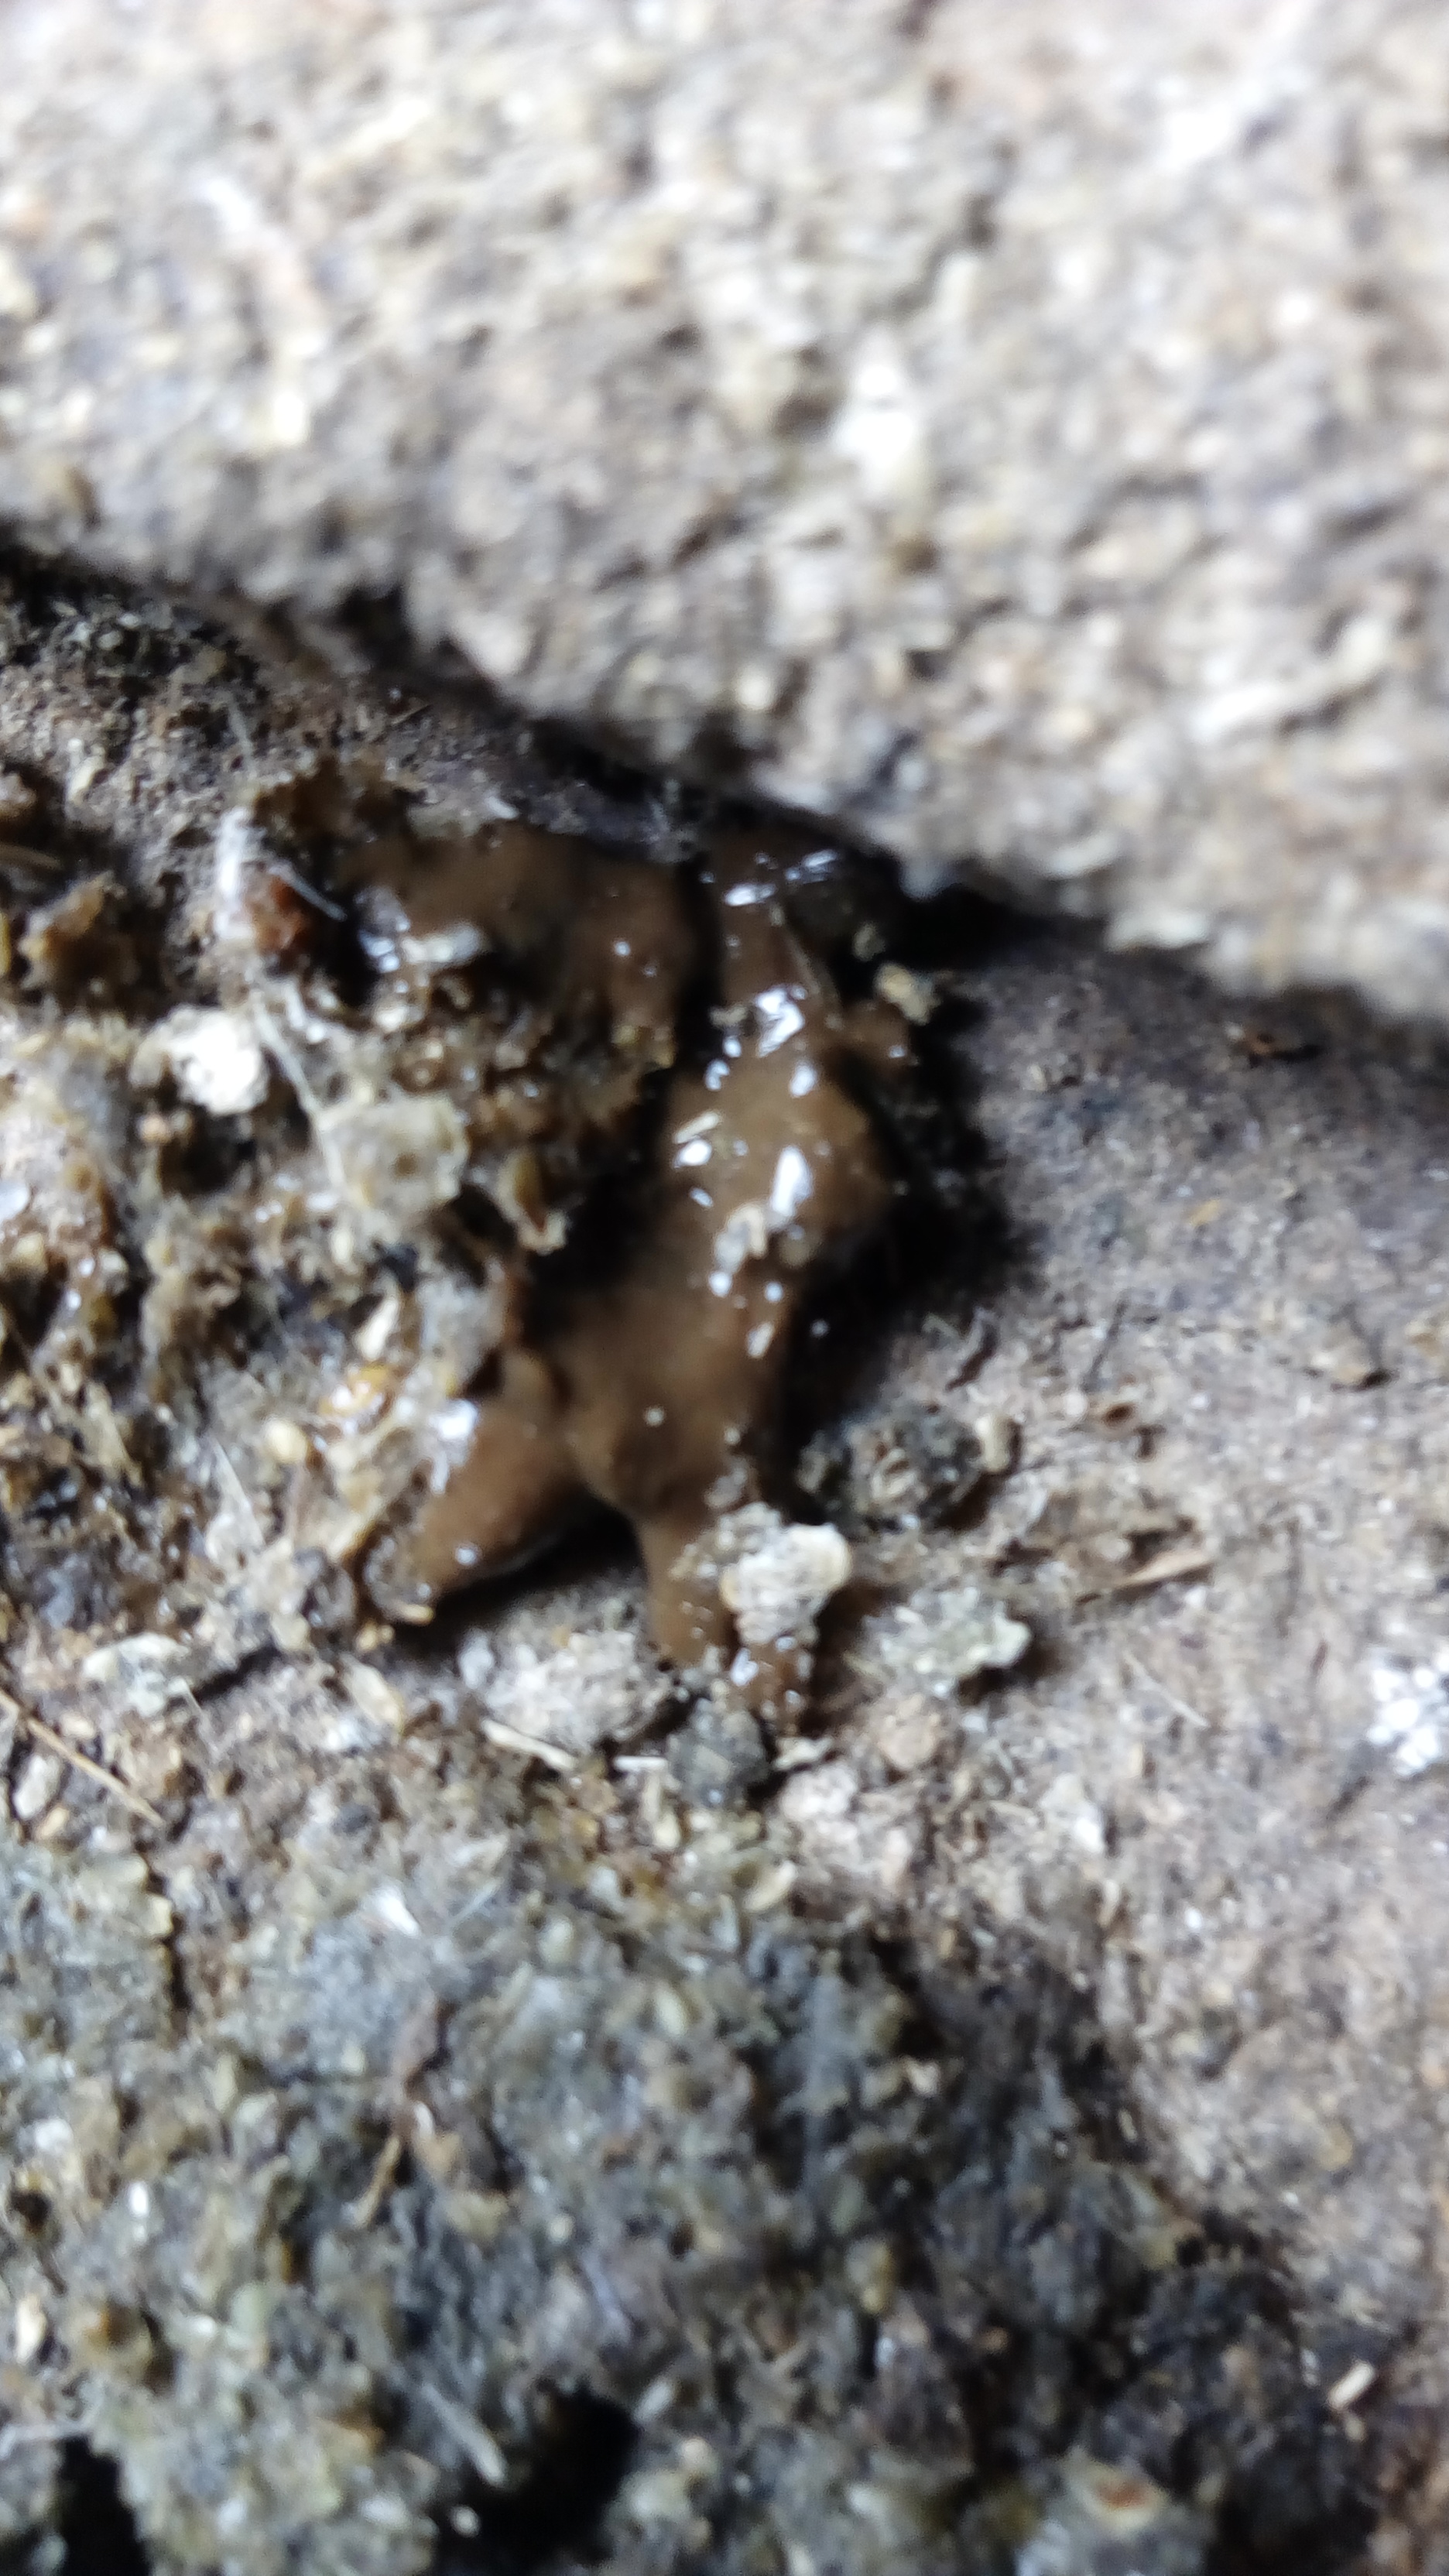
PCR-confirmed diagnosis: Coccidiosis